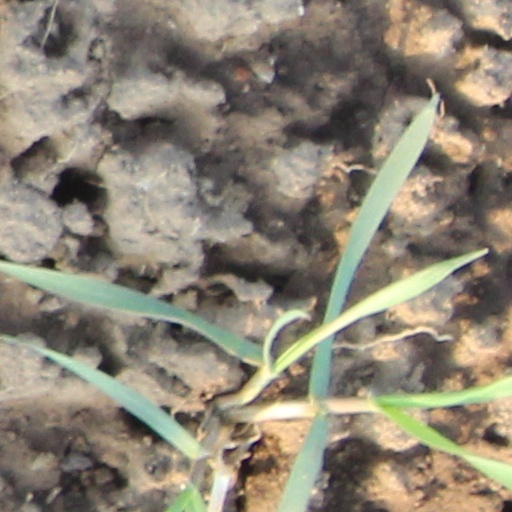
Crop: wheat